Hindustan

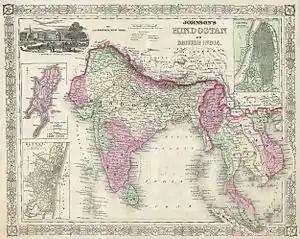
Alvin J. Johnson's map of Hindostan "or" British India, 1864

Hindustan ( or), along with its shortened form Hind, is the Persian-language name for India, broadly the Indian subcontinent, that later became commonly used by its inhabitants in Hindi–Urdu. Historically the term also referred to the northern Indian subcontinent and the Doab region of northern India . Since the partition of India in 1947, "Hindustan" continues to be used to the present day as a historic name for the Republic of India.